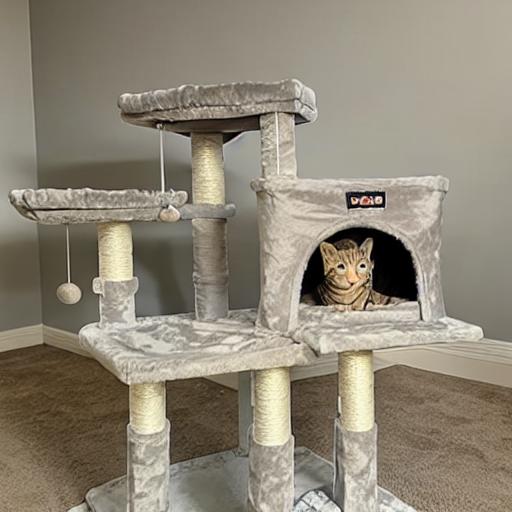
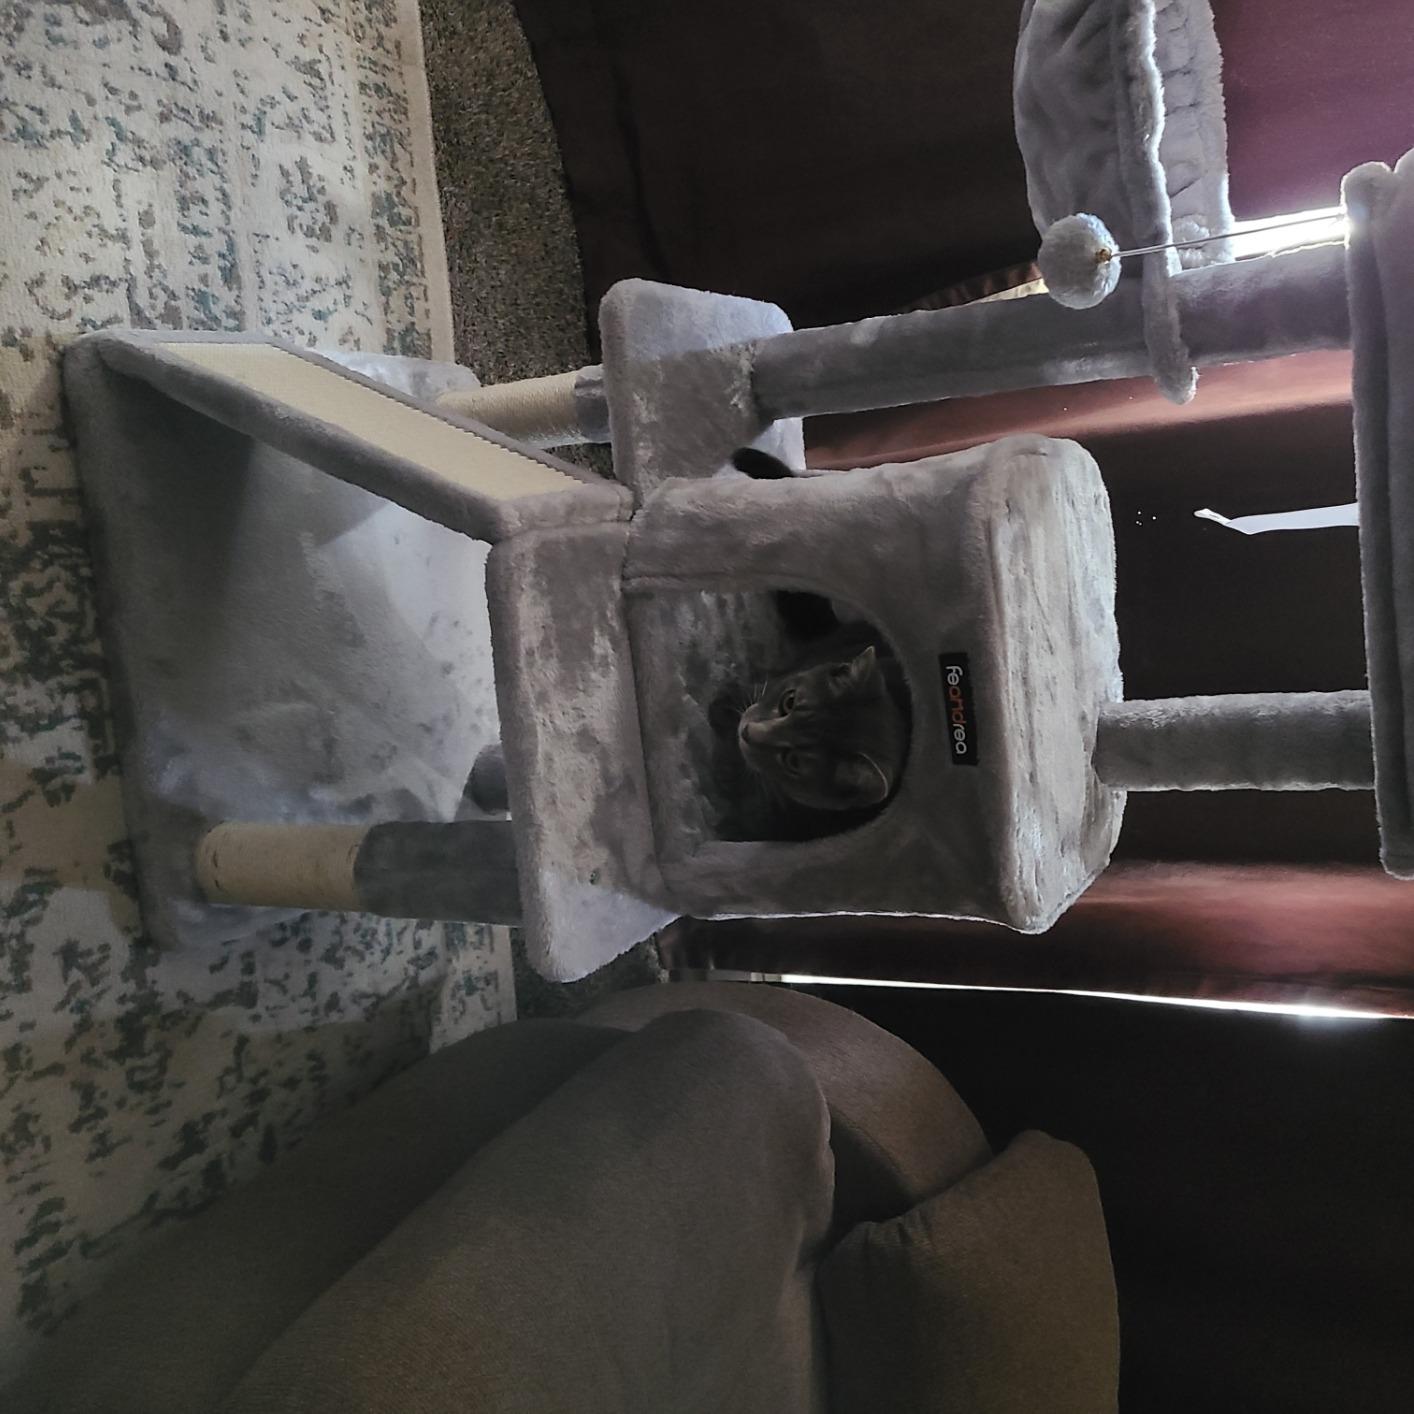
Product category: items_cat tree
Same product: no